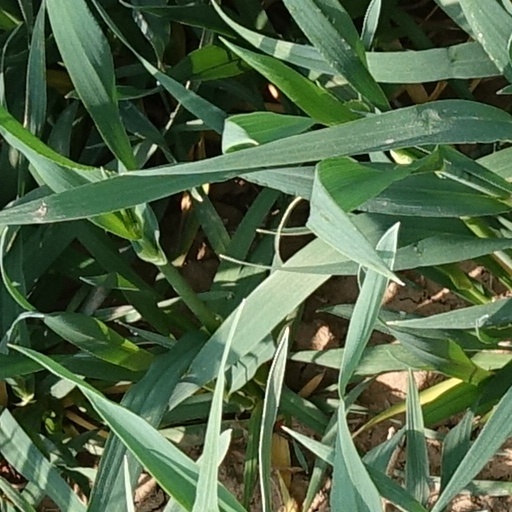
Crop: wheat